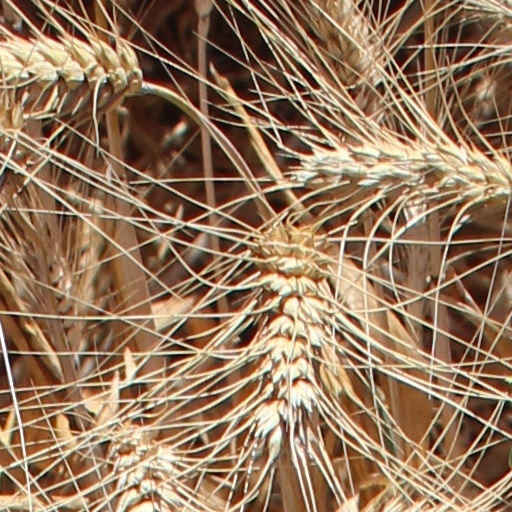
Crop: wheat